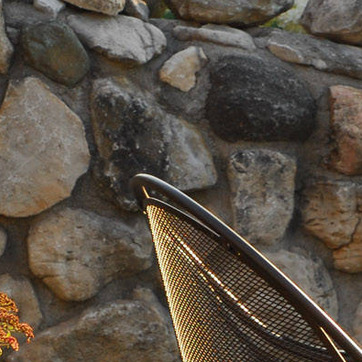
Material: stone